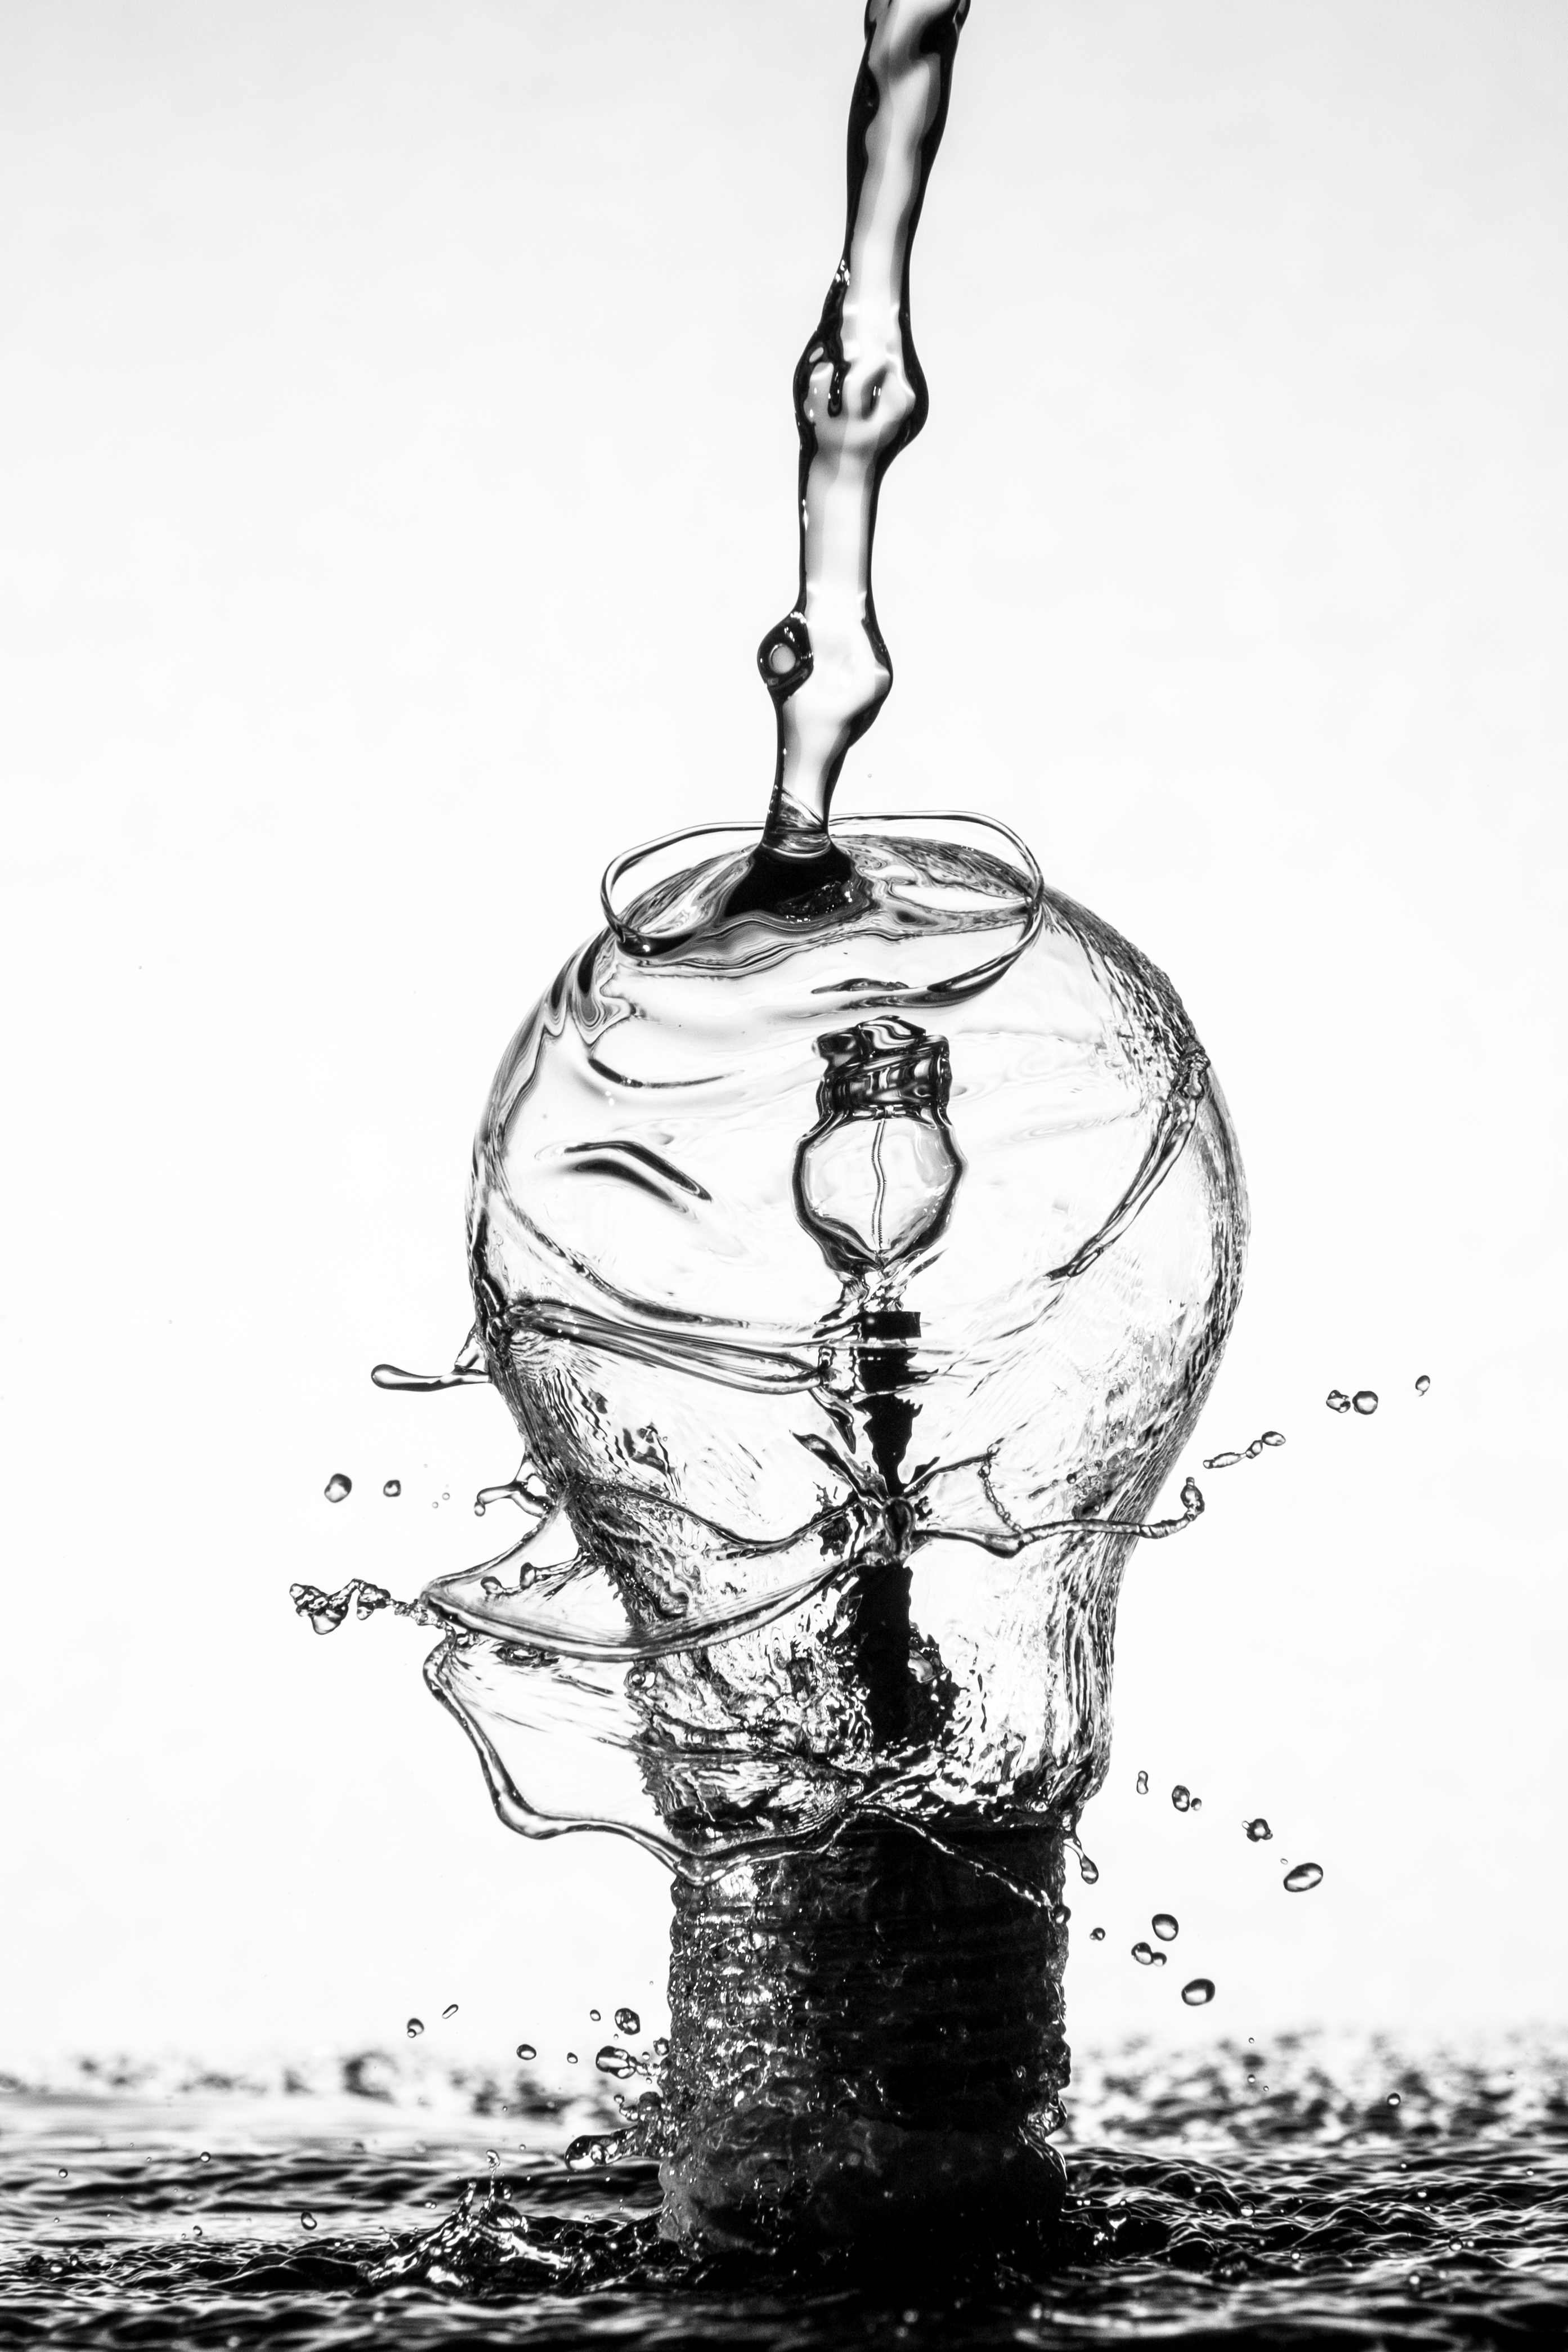
water, black and white, wet, splash, monochrome, light bulb, sketch, drawing, illustration, still life photography, monochrome photography